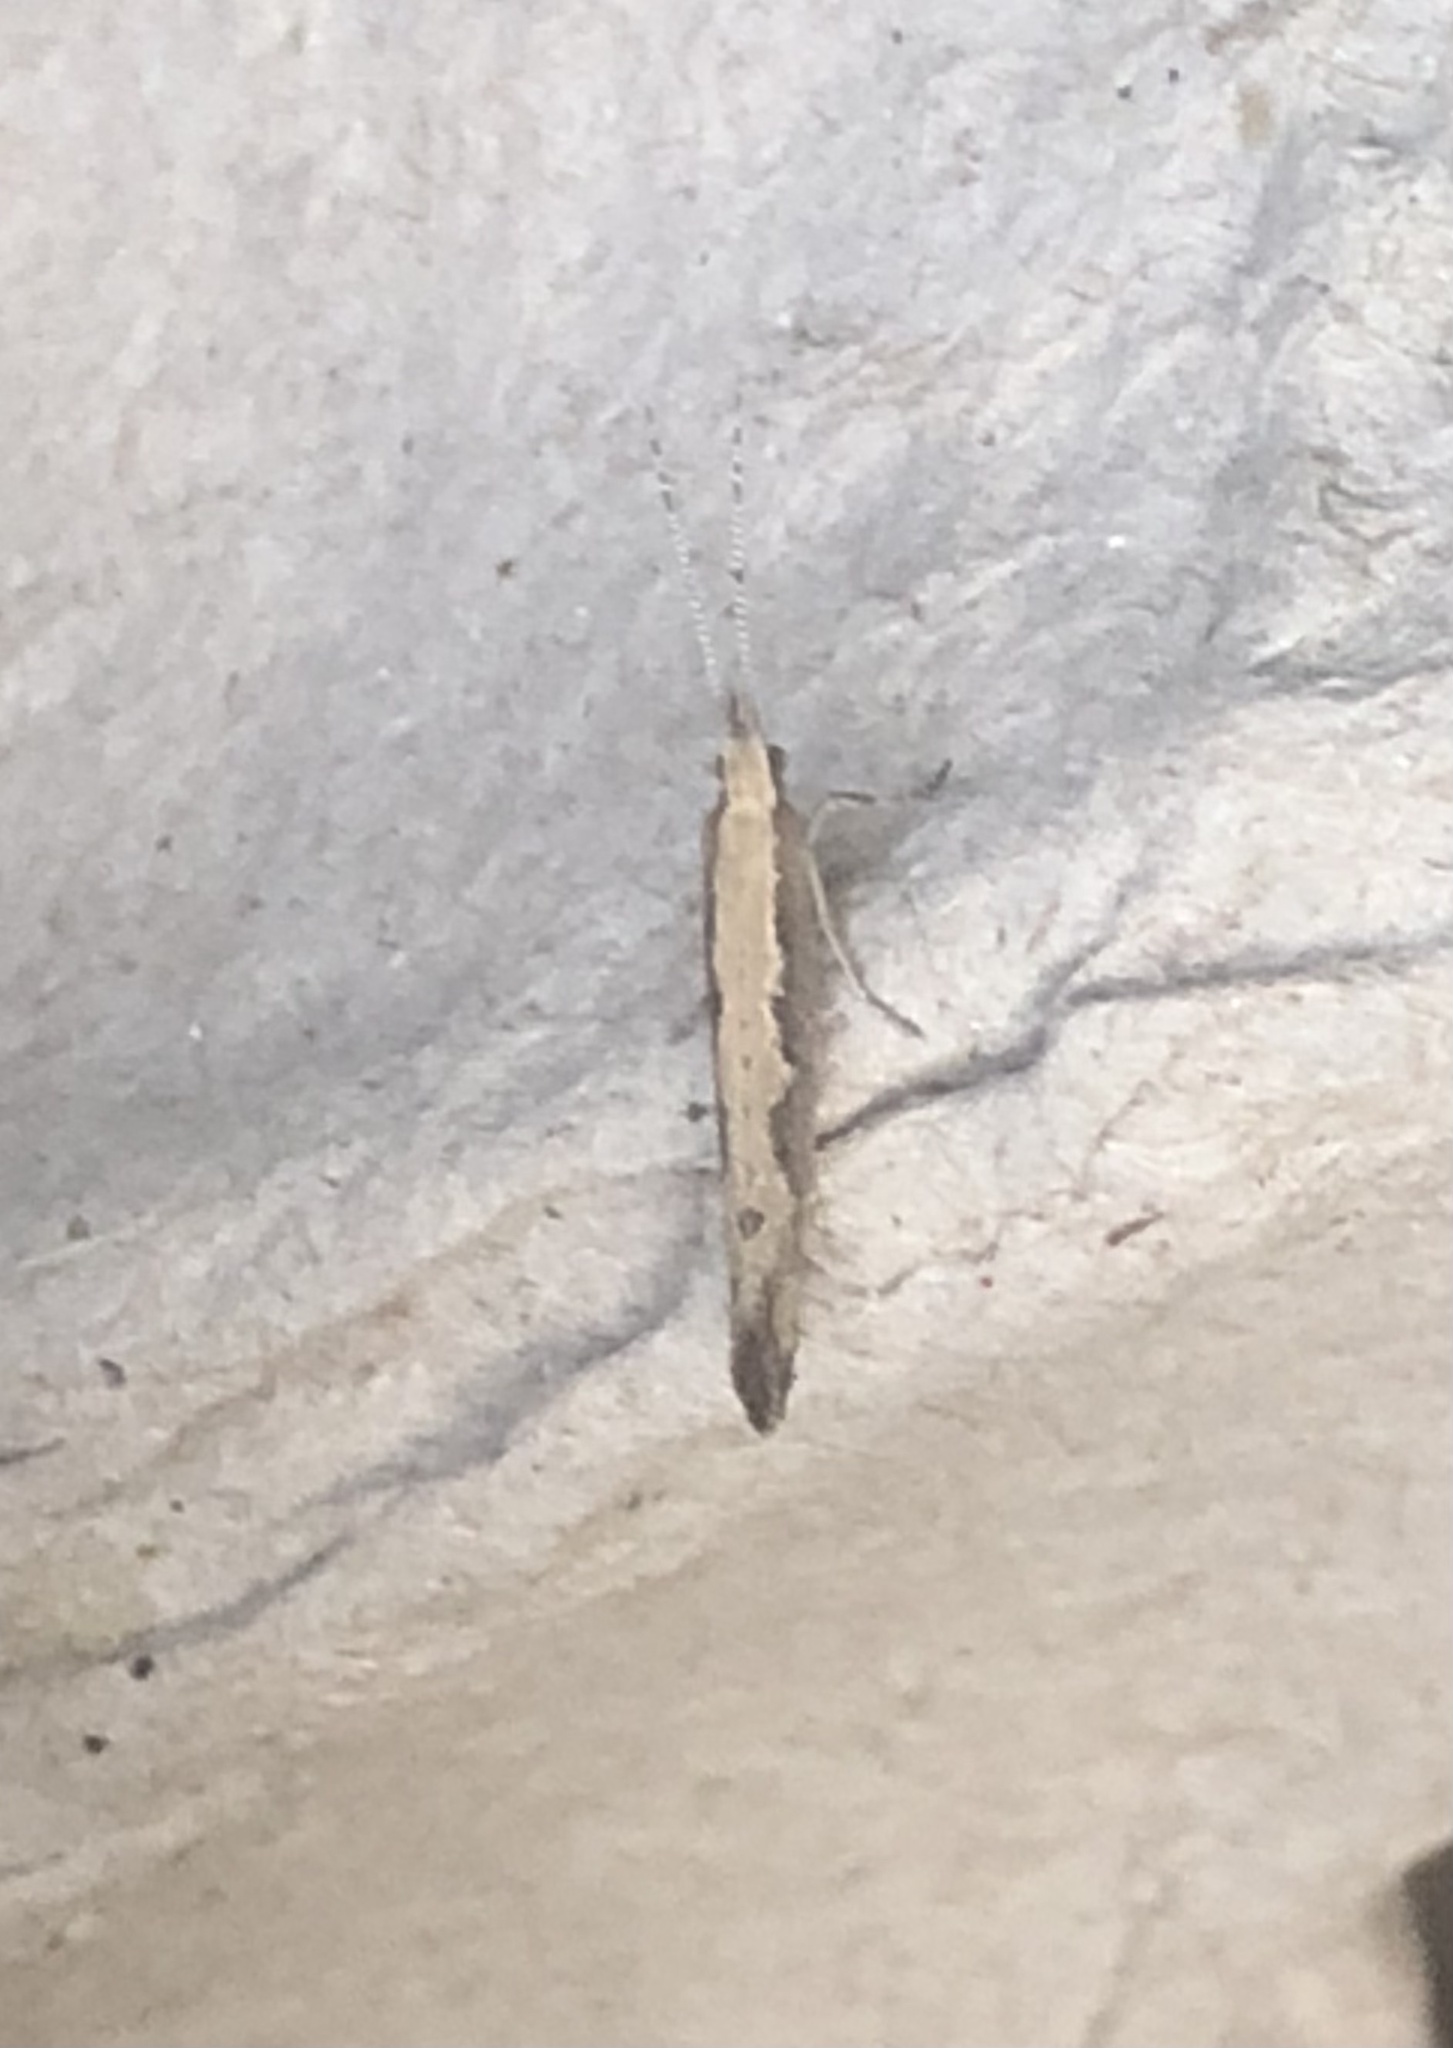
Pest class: diamondback_moth